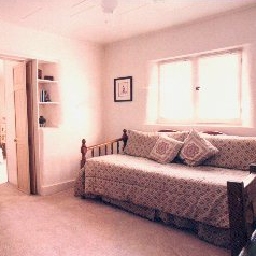
Room type: livingroom